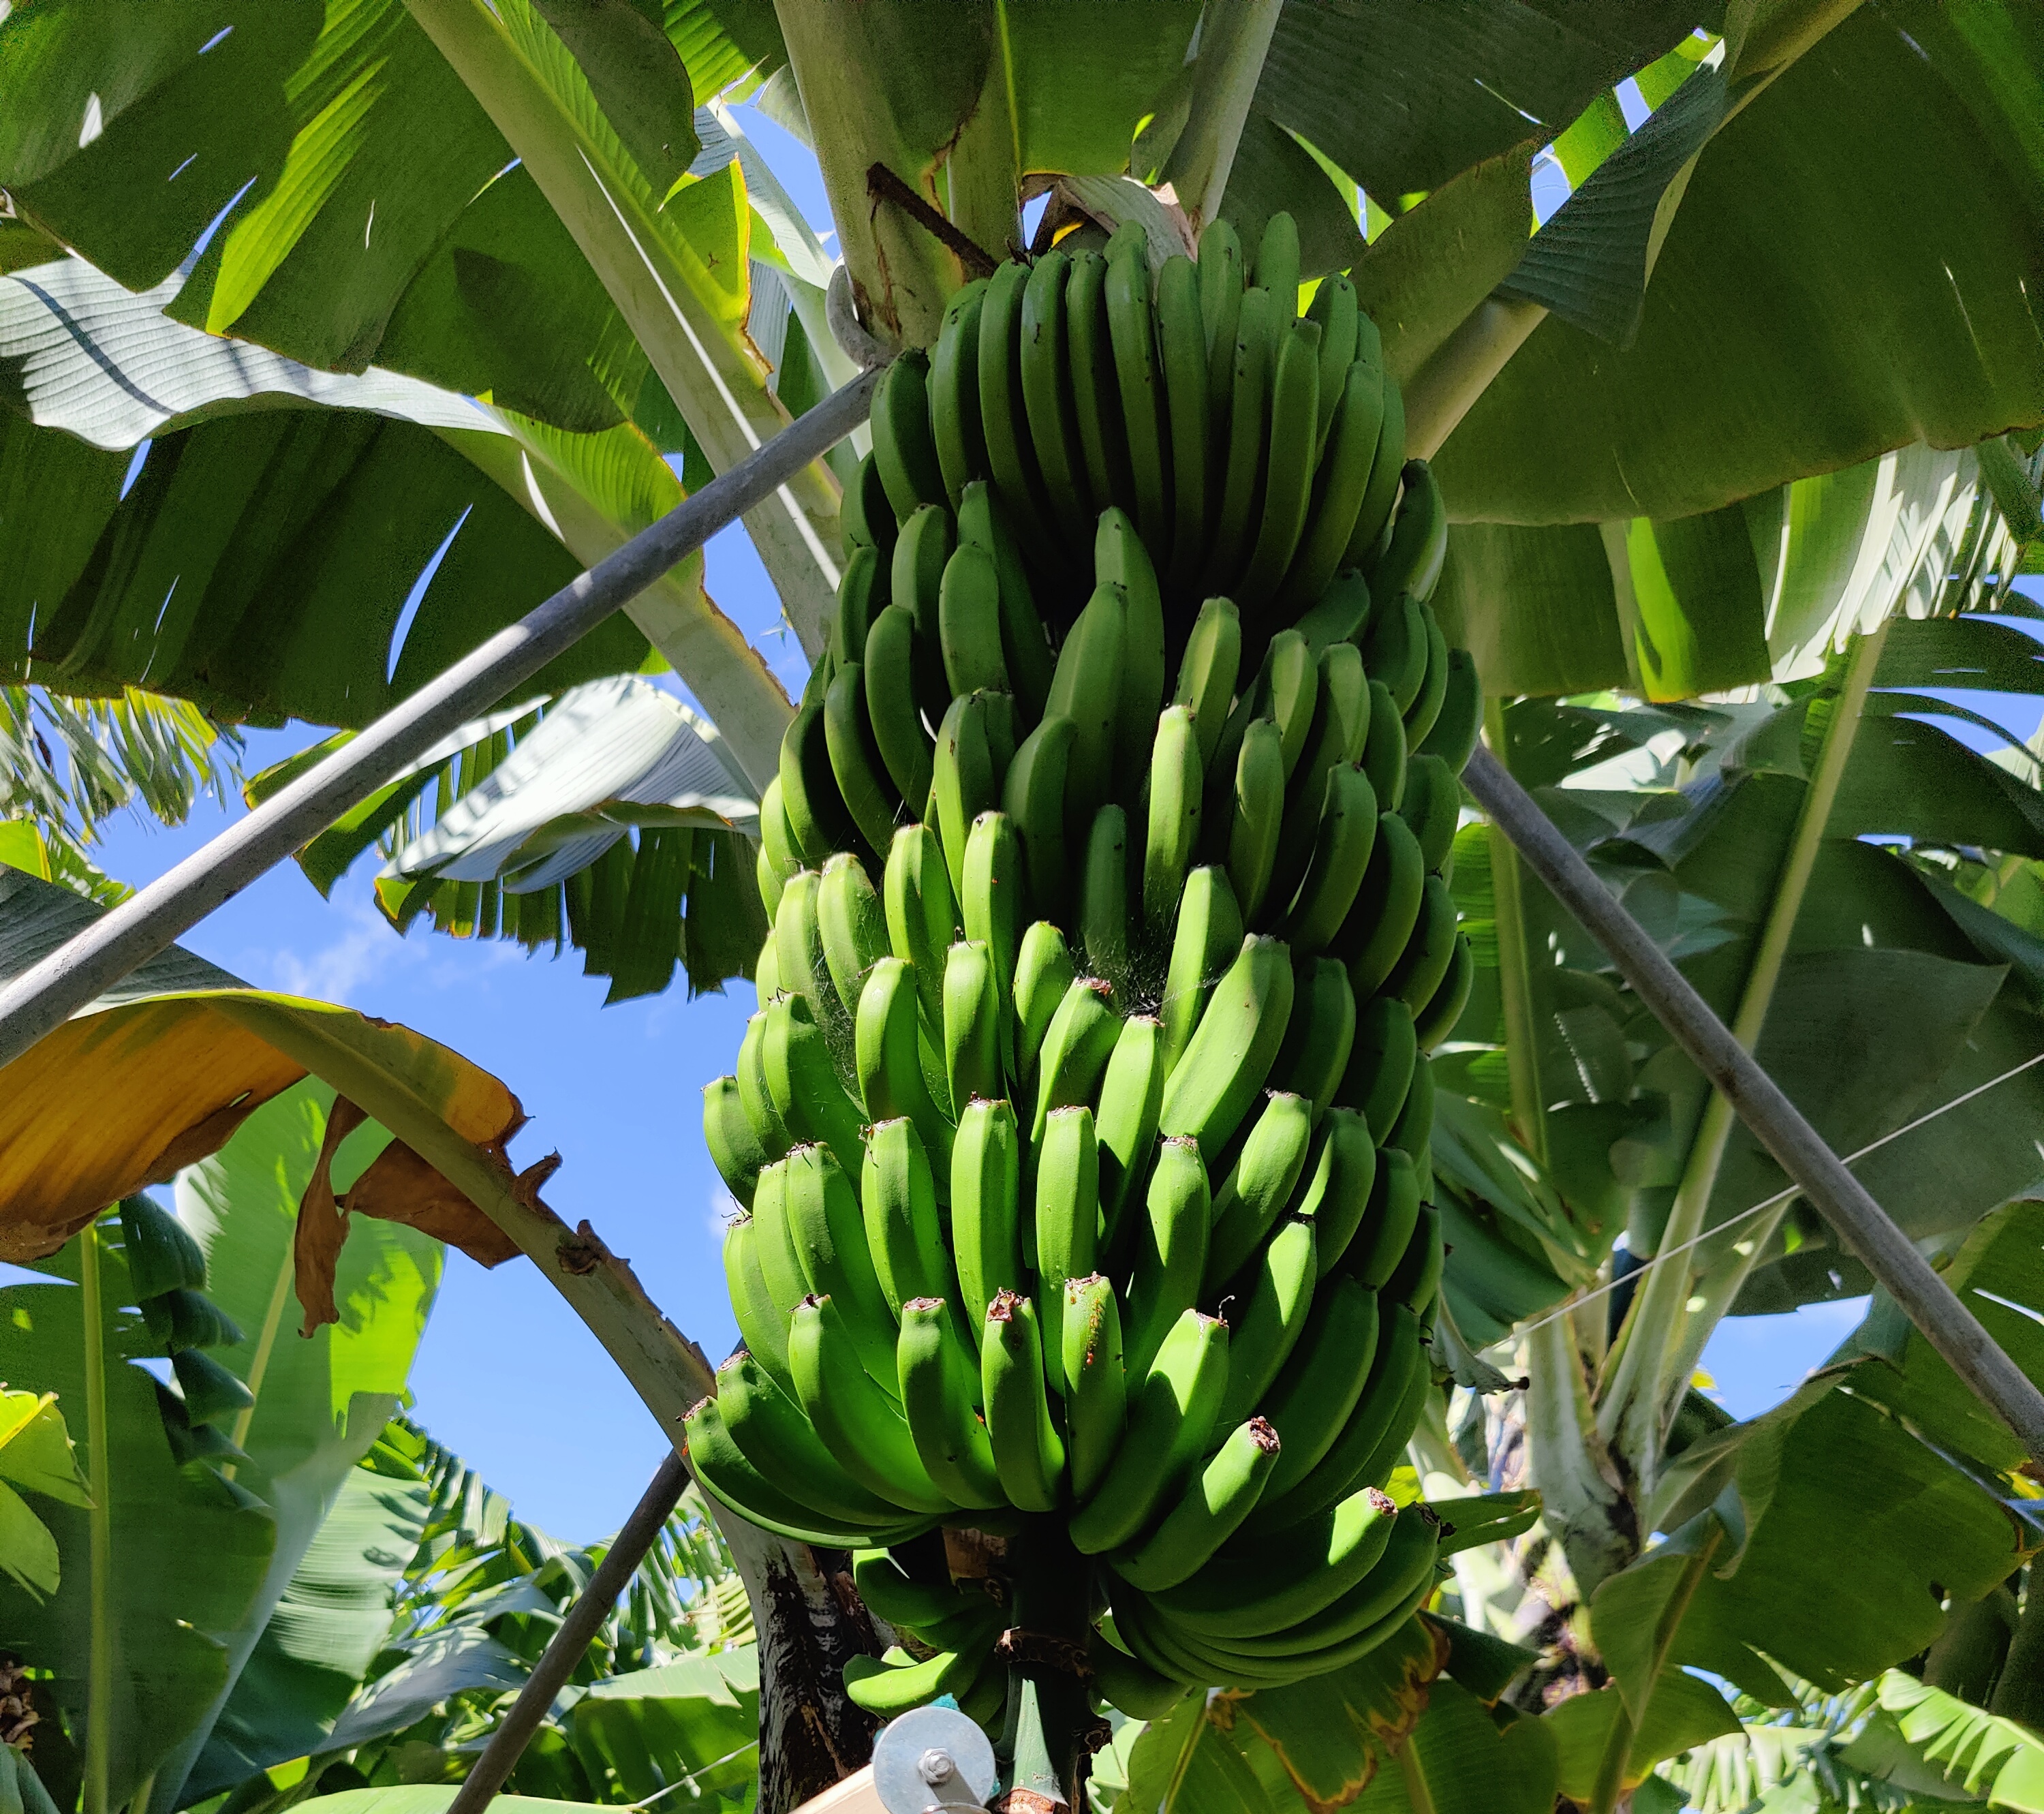
Label: Keep